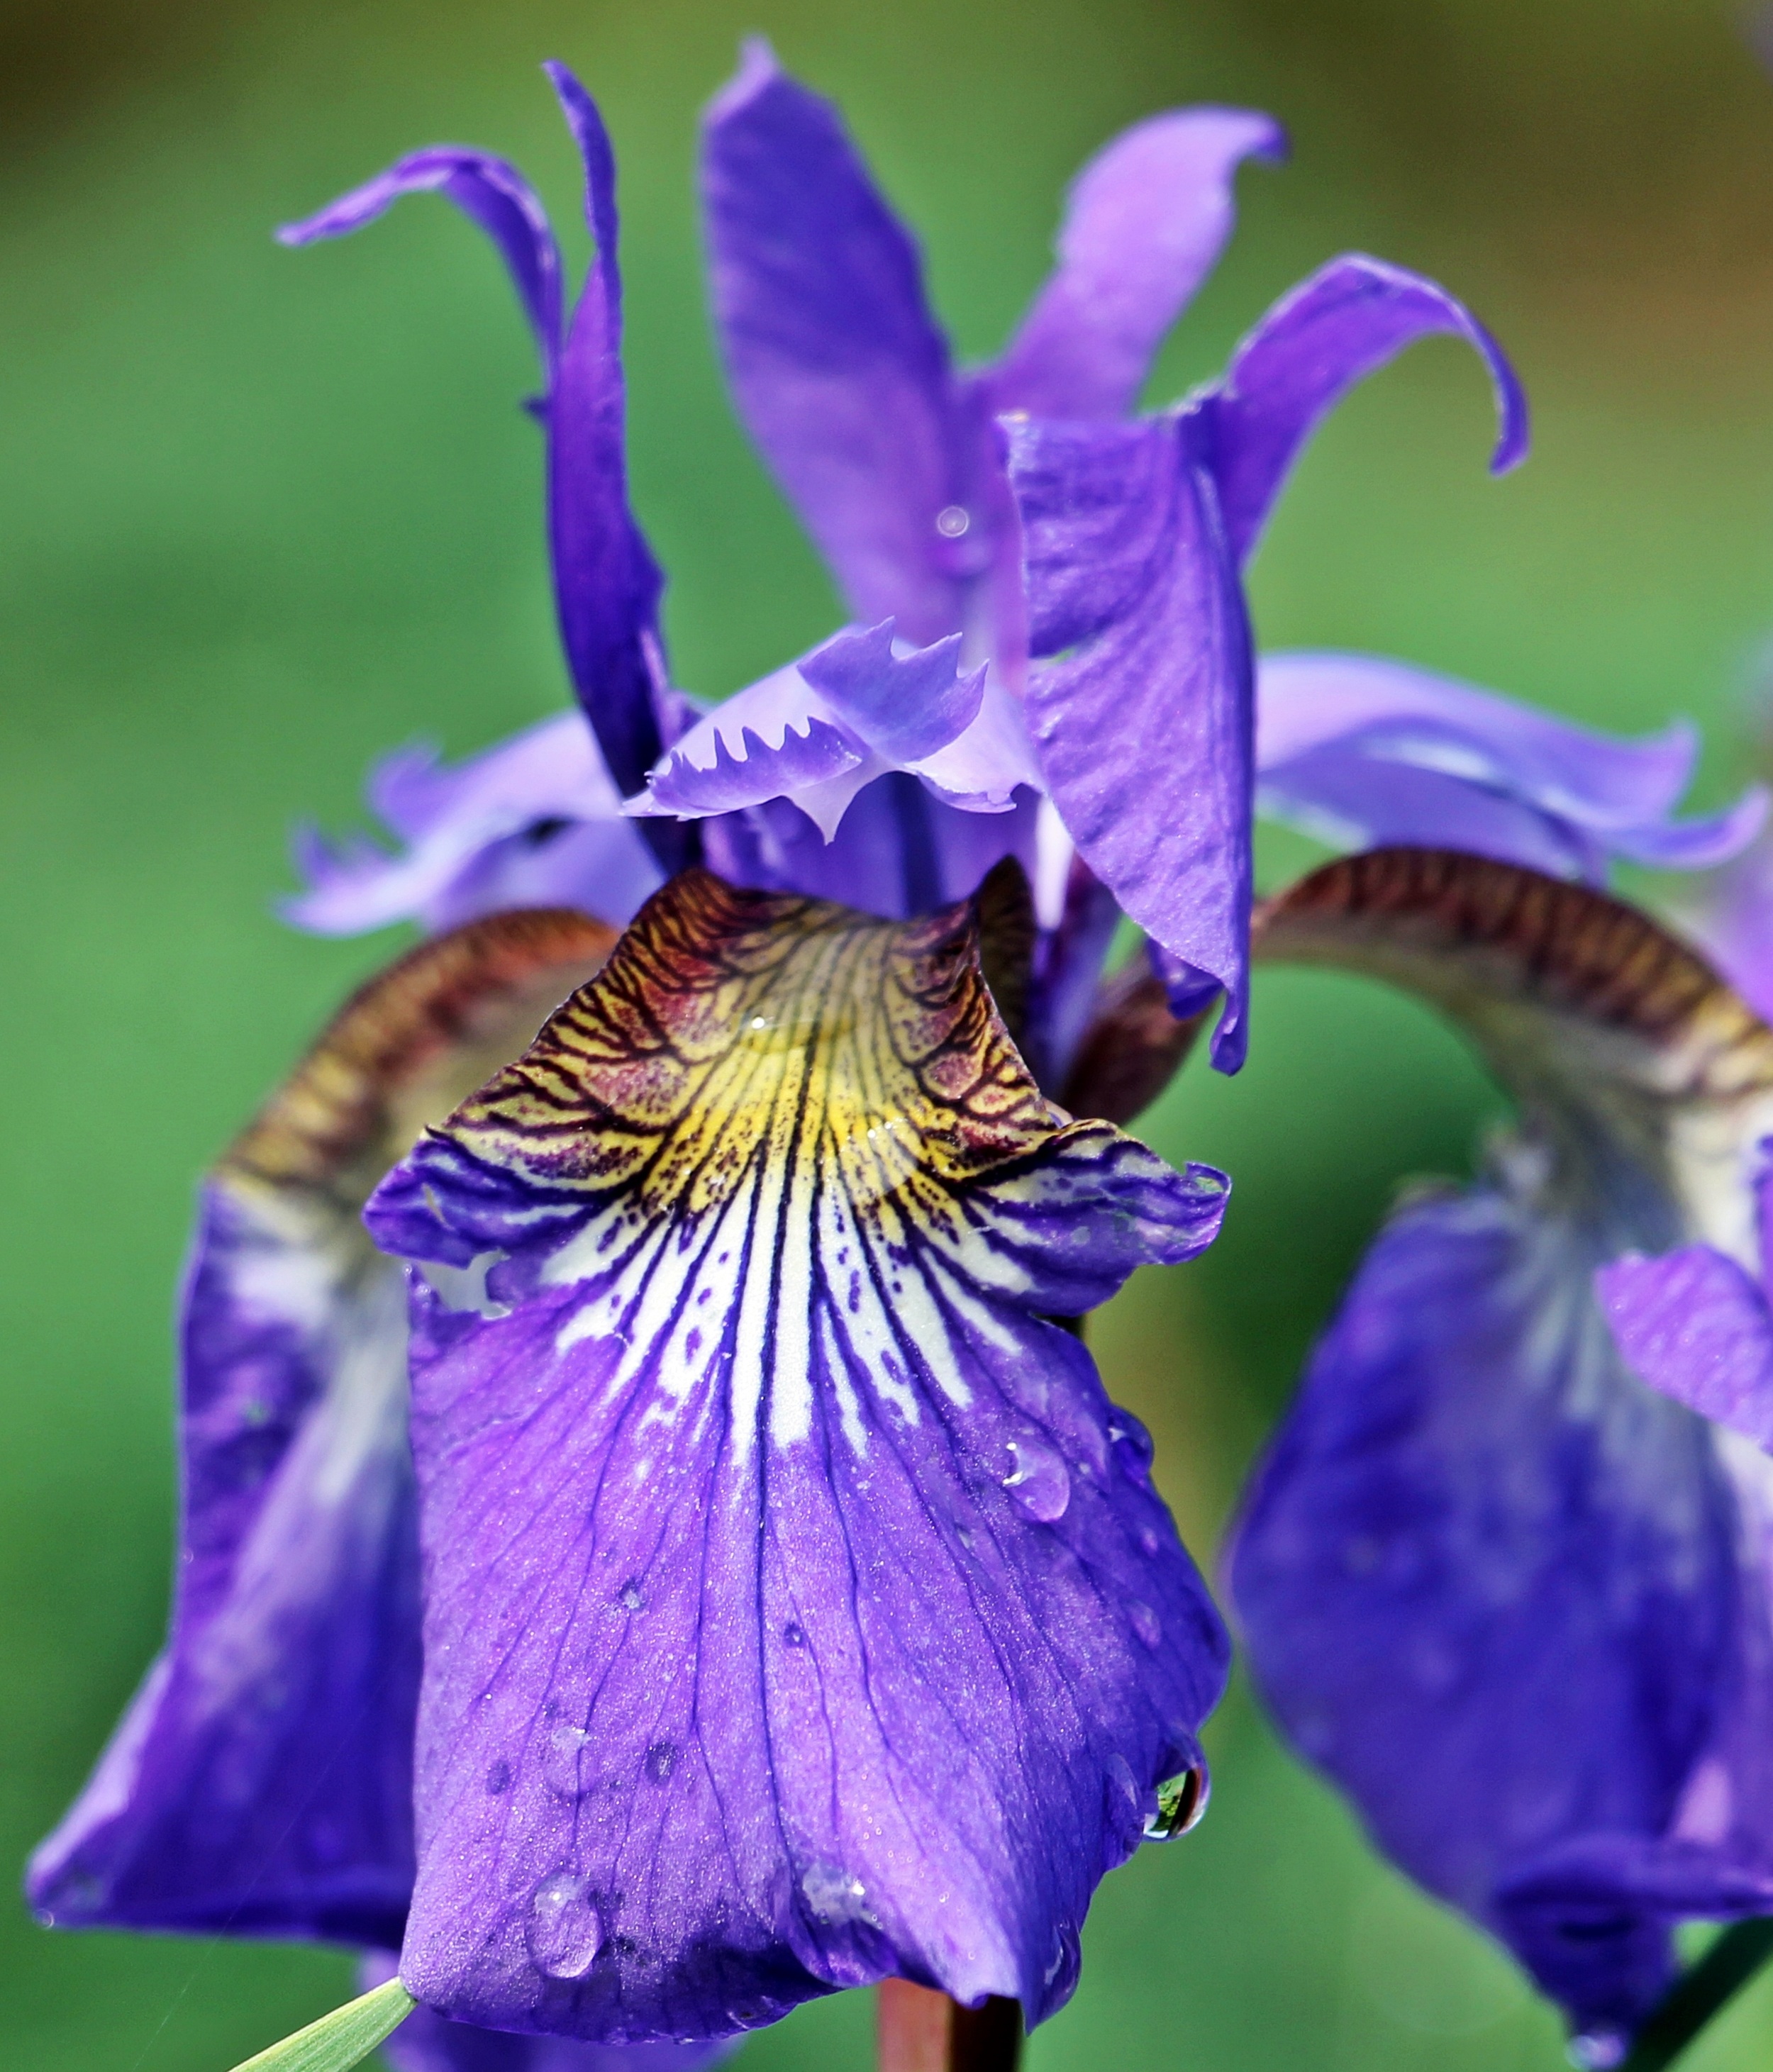
water, nature, blossom, plant, rain, flower, purple, bloom, raindrop, wet, summer, spring, shine, color, botany, colorful, garden, close, flora, drip, wildflower, droplets, iris, eye, violet, purple flower, drop of water, macro photography, ornamental plant, violet flower, beaded, flowering plant, run off, dark purple, iris versicolor, land plant, iris family